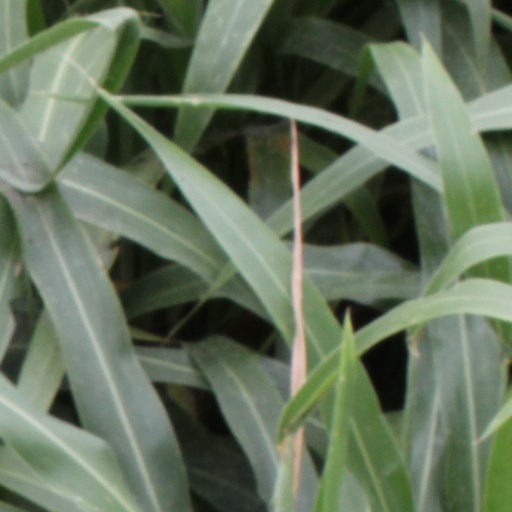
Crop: sorghum